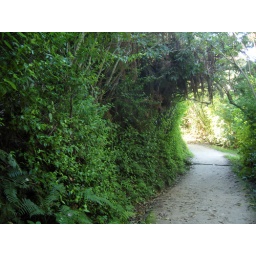
A wall of stone covered in vining green plants and moss, beside the path.